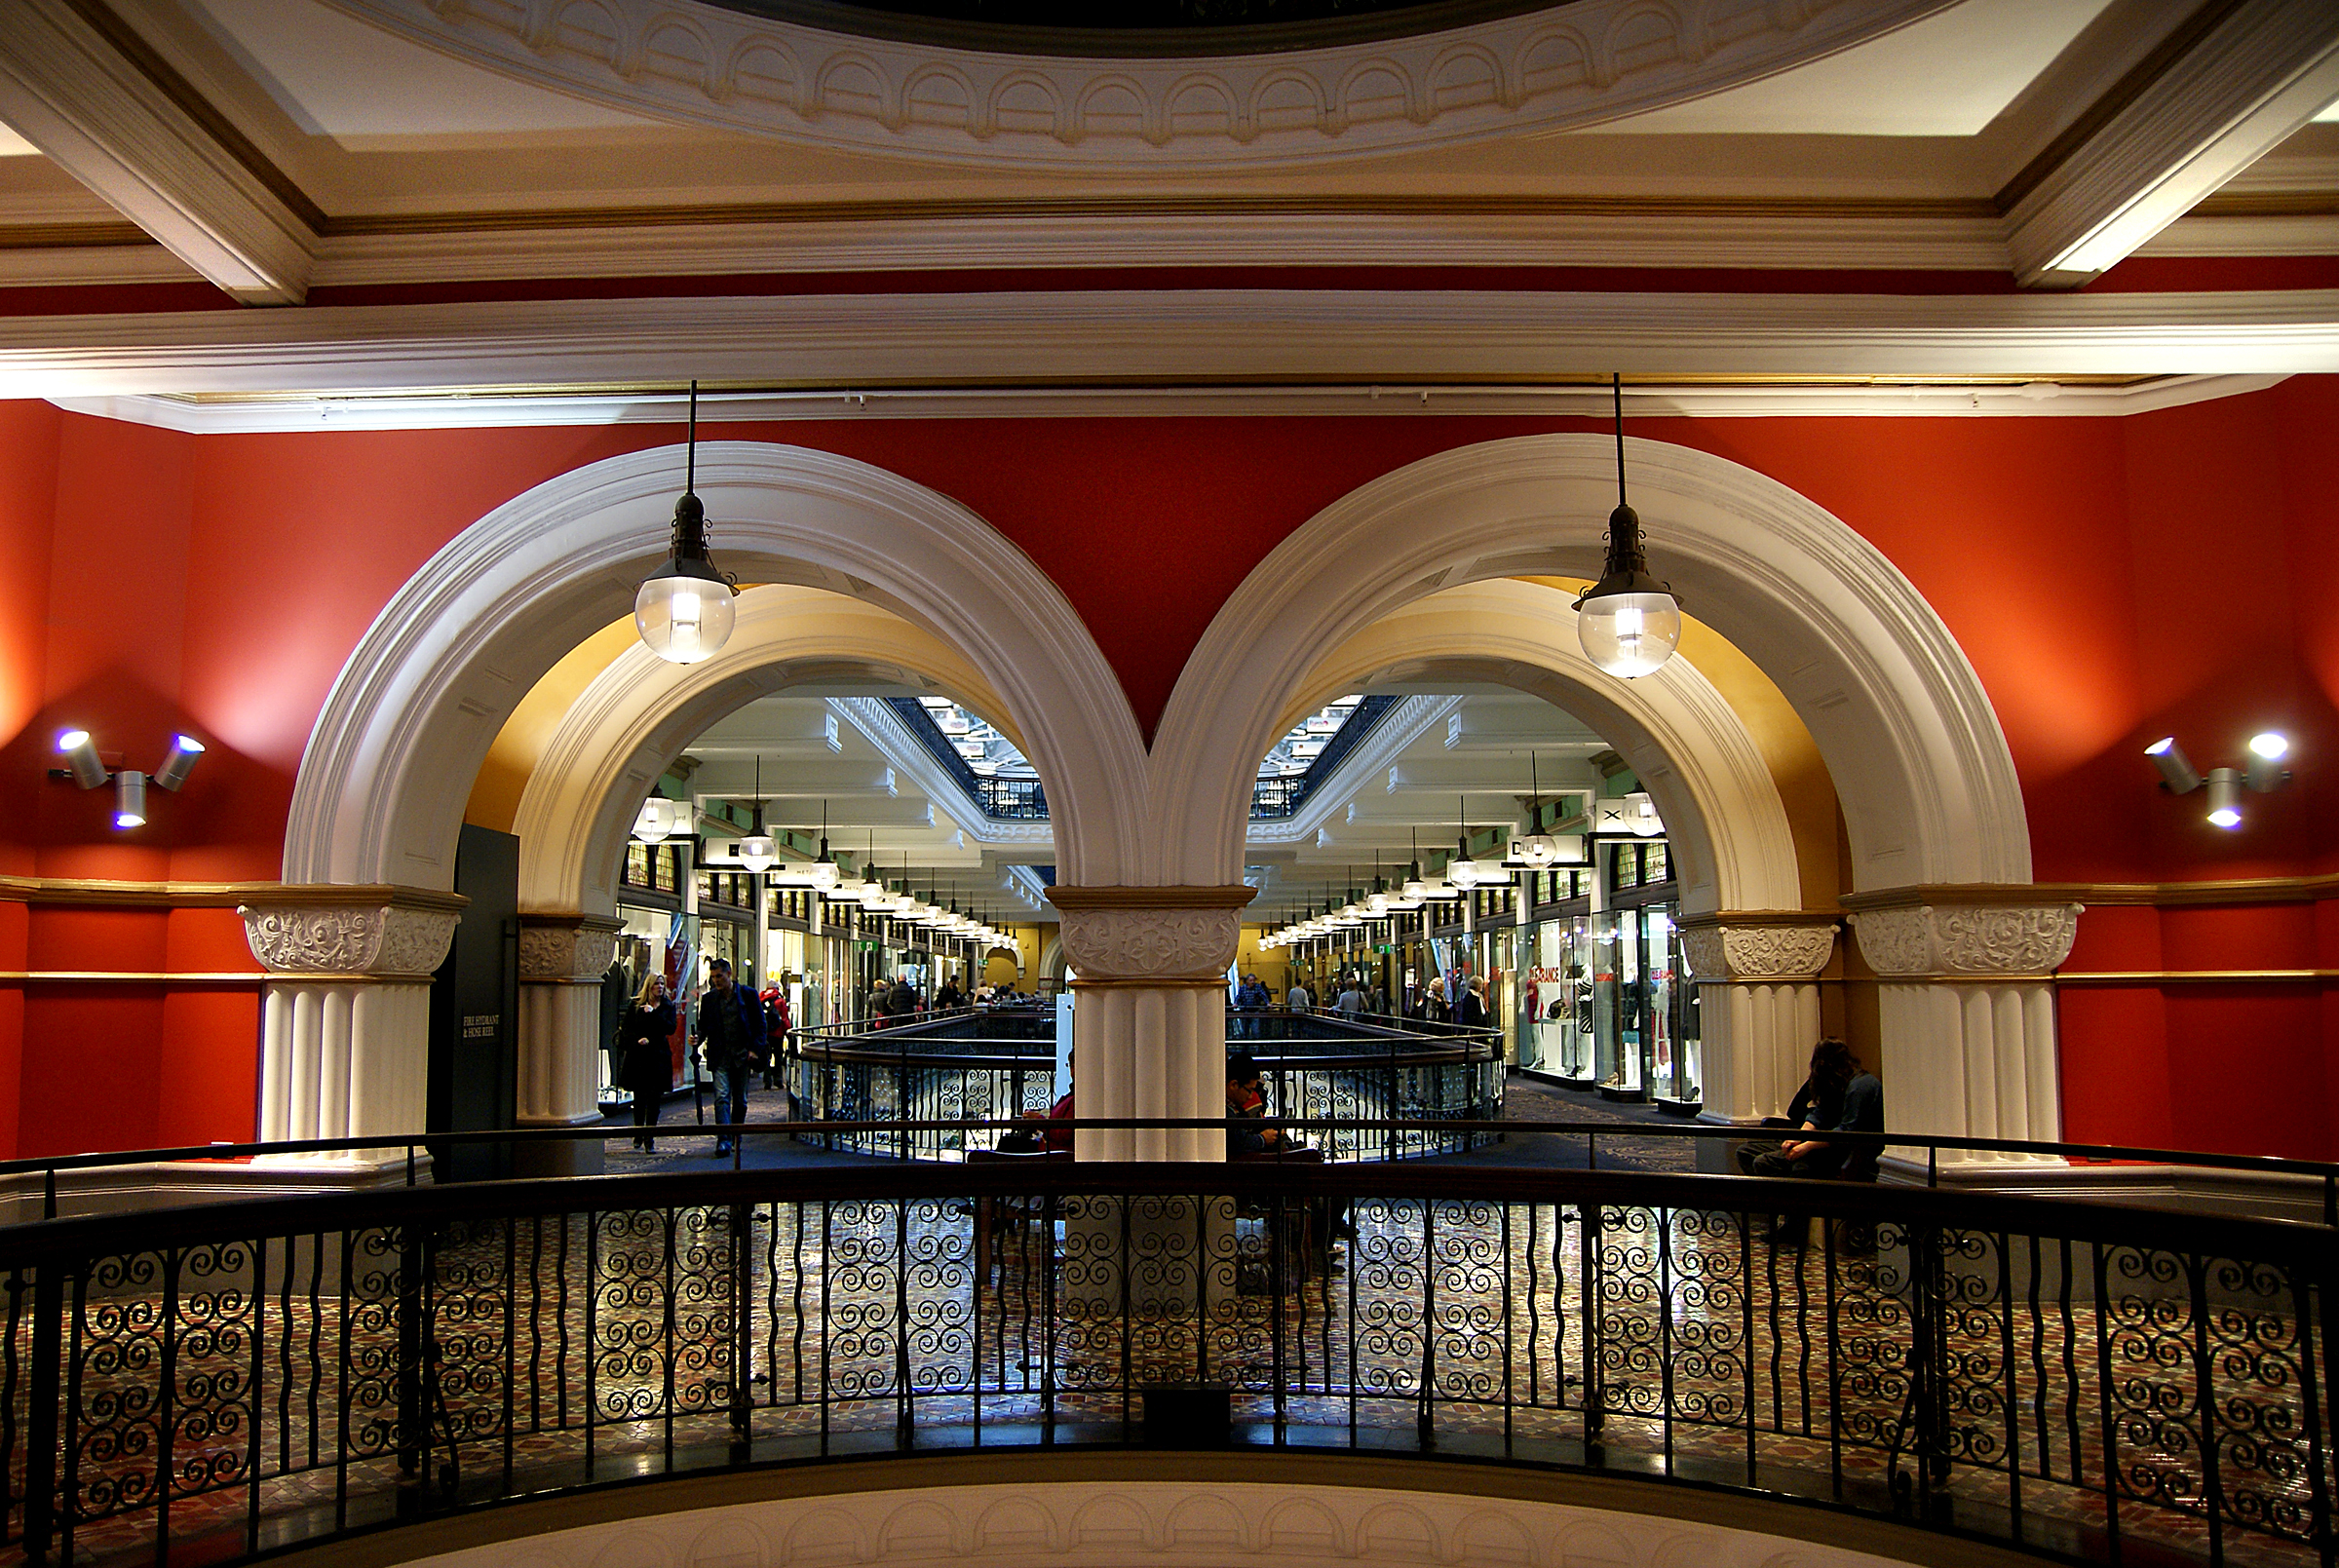
architecture, auditorium, building, palace, arch, opera house, shopping, interior design, library, shops, arches, arcade, ballroom, estate, lobby, sonyalpha, malls